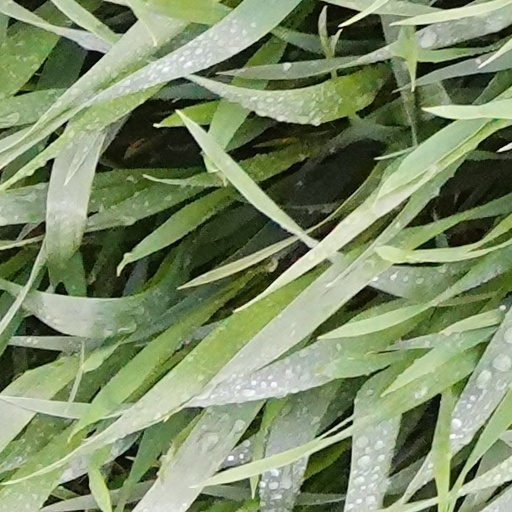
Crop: wheat